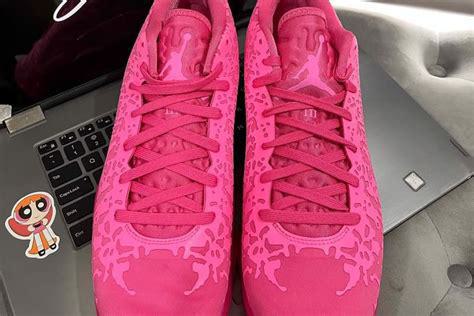
Brand: Jordan
Model: Zion 3